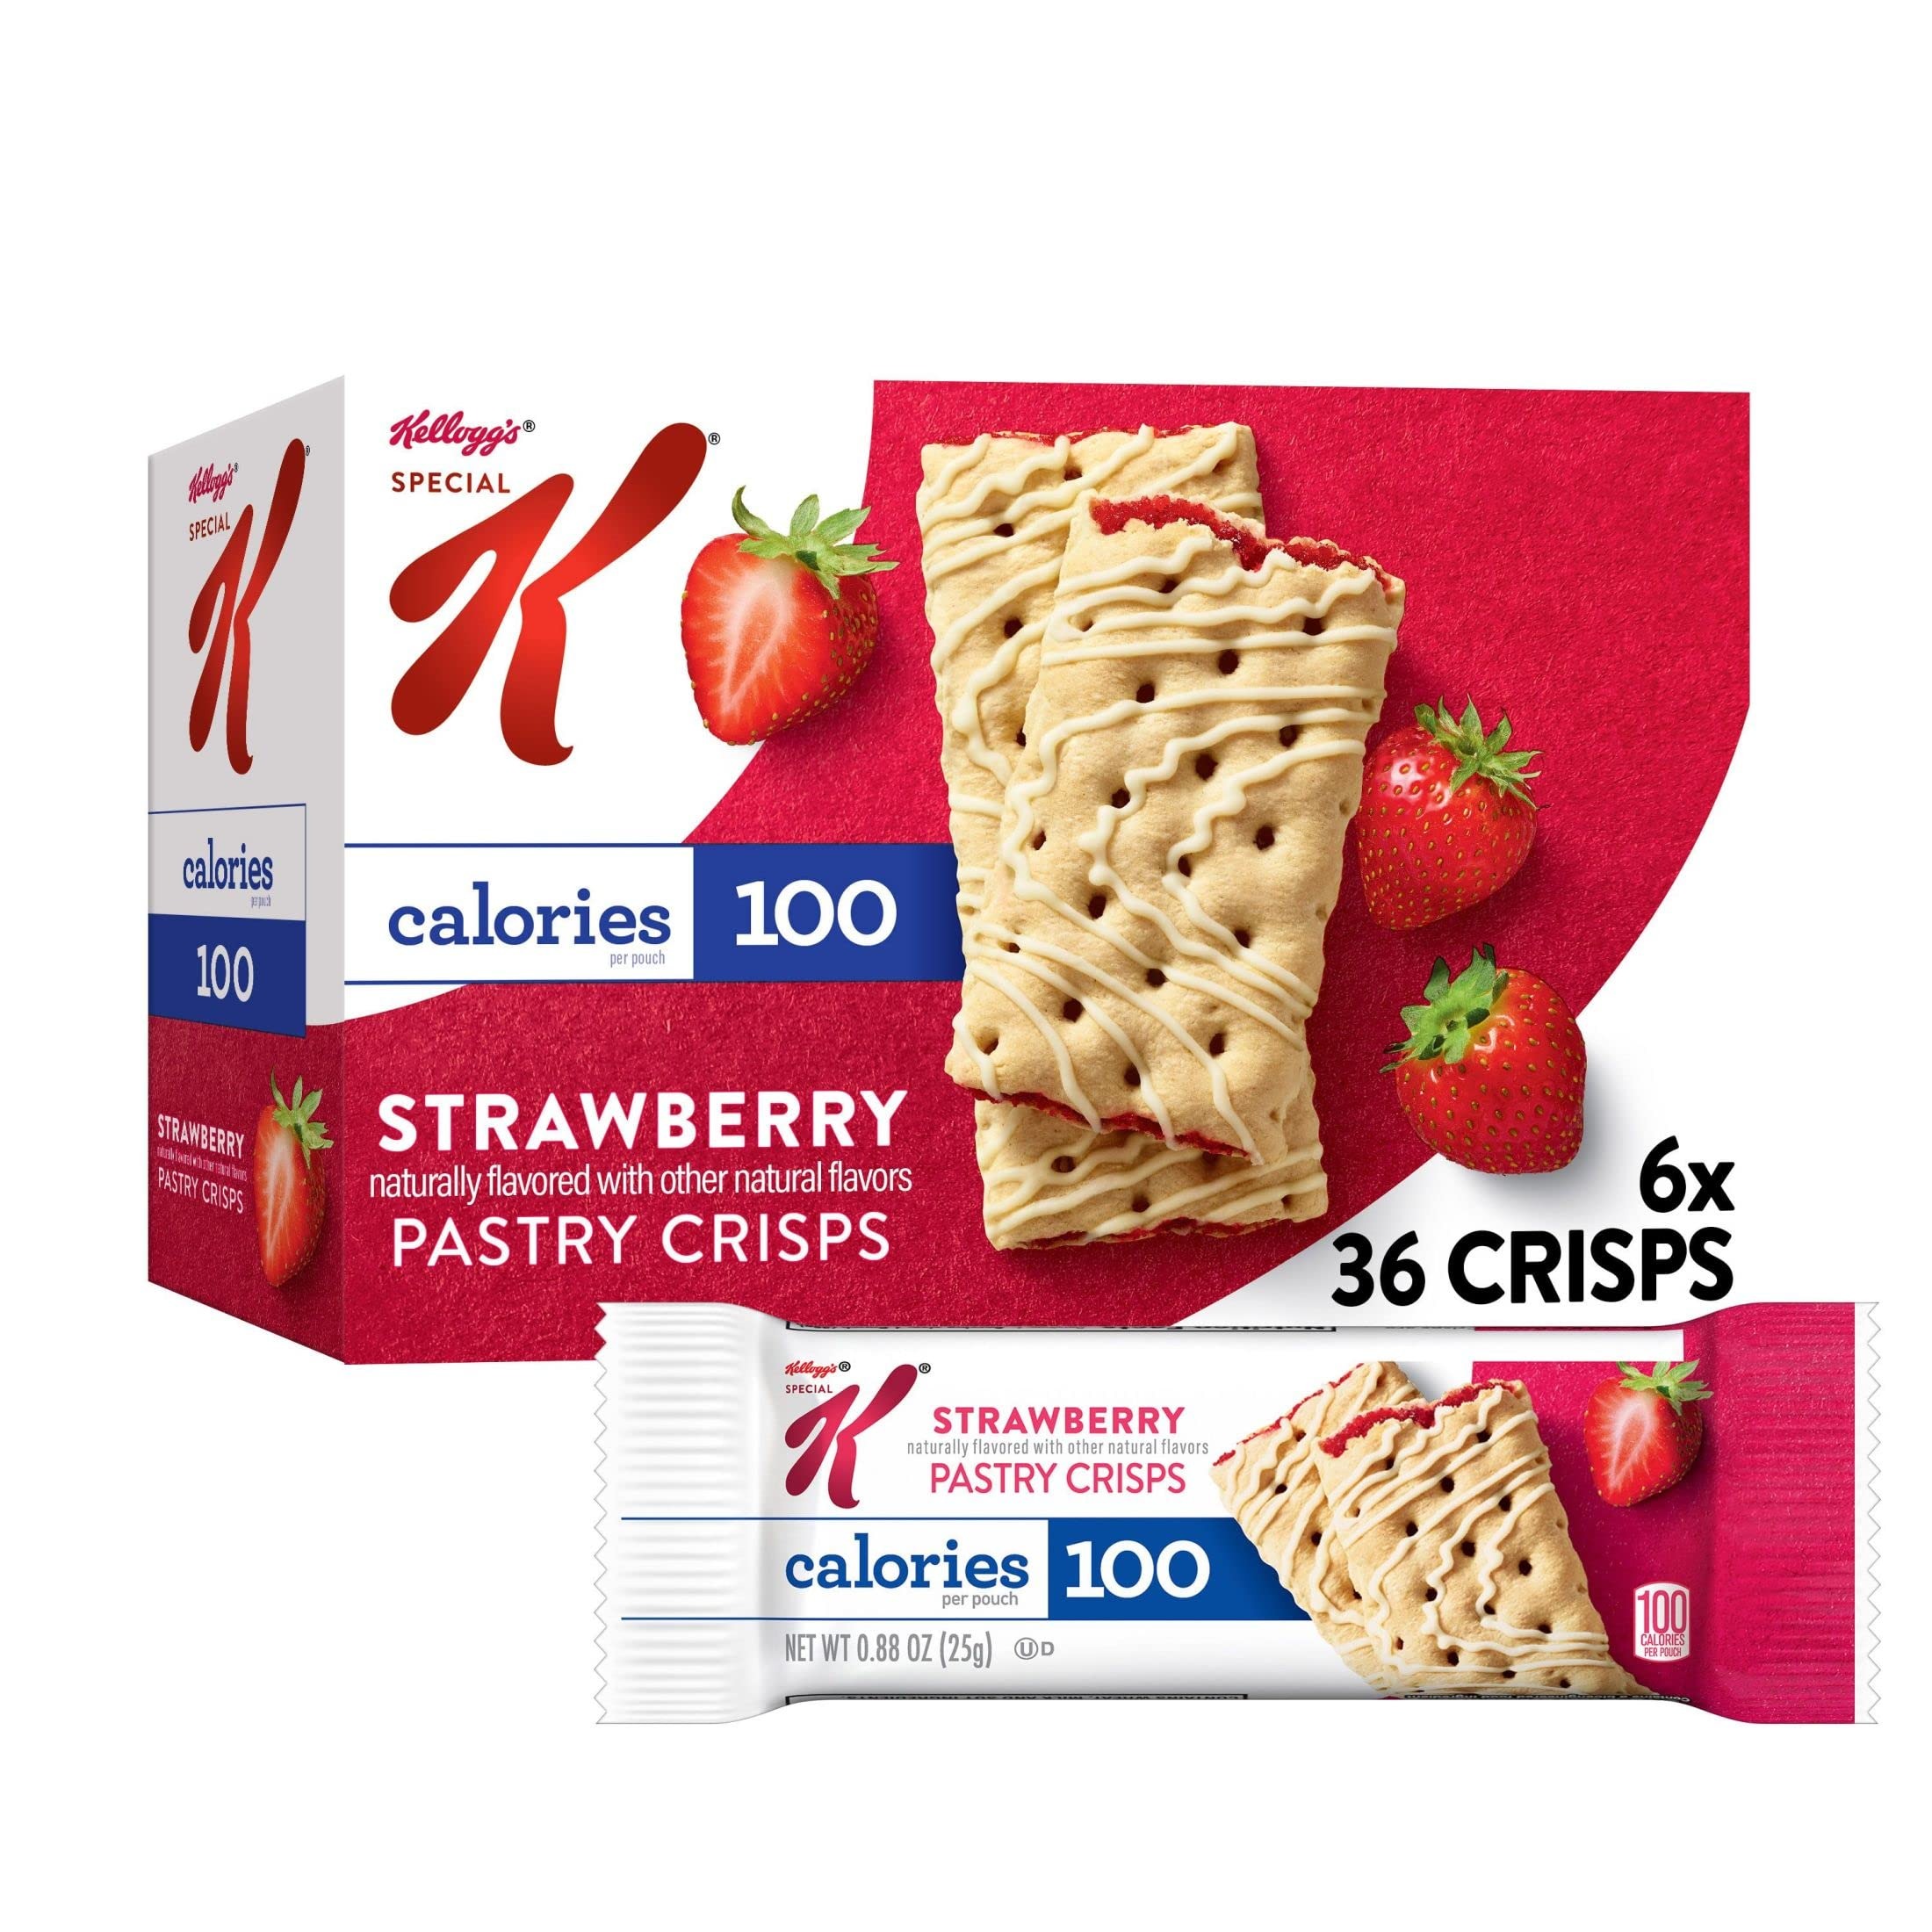
Item Name: Special K Pastry Crisps, 100 Calories, Breakfast Bars, Strawberry (6 Boxes, 216 Crisps)
Bullet Point 1: Dessert-inspired snack with 100 calories per serving and sweet deliciousness in every bite
Bullet Point 2: A combination of light, flaky pastry crust, icing drizzle, and gooey strawberry-flavored filling
Bullet Point 3: Contains 7g sugar (2g sugar alcohol) per serving; No synthetic colors or dyes; Kosher Dairy; Contains wheat, milk, and soy ingredients
Bullet Point 4: Enjoy at home or on the go; Pack as a sweet snack, midday treat or tasty break at work, or in the car, after class, and just about anywhere
Bullet Point 5: Includes six, 15.84oz boxes totaling 216 convenient pastry crisps; 108 pouches total, two per pouch; Packaged for freshness and great taste
Value: 190.08
Unit: Ounce

Price: 3.99